Hieronymus Bosch

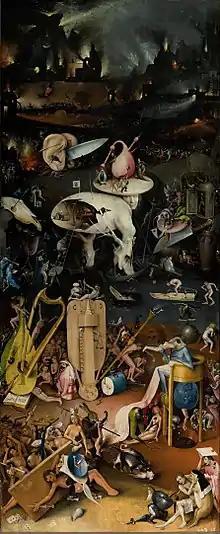
The hell panel from "The Garden of Earthly Delights". It is alleged that Bosch's self-portrait is in the upper centre at right under the "table".

In the 20th century, when changing artistic tastes made artists like Bosch more palatable to the European imagination, it was sometimes argued that Bosch's art was inspired by heretical points of view (e.g., the ideas of the Cathars and/or putative Adamites or Brethren of the Free Spirit) as well as by obscure hermetic practices. Again, since Erasmus had been educated at one of the houses of the Brethren of the Common Life in 's-Hertogenbosch, and the town was religiously progressive, some writers have found it unsurprising that strong parallels exist between the caustic writing of Erasmus and the often bold painting of Bosch.